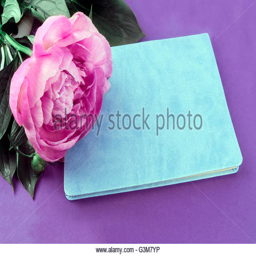
background with a peony and a notebook for you ideas